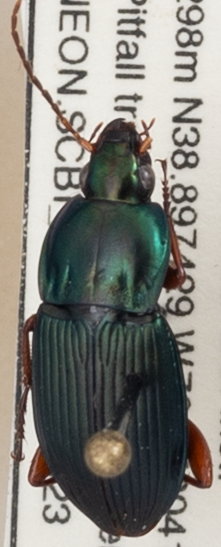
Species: Poecilus lucublandus
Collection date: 2019-05-23
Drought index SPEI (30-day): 0.522
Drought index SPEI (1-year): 2.09
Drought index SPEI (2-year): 2.09